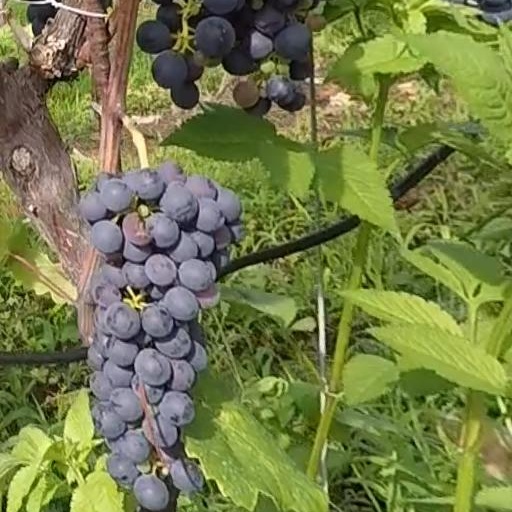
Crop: grape